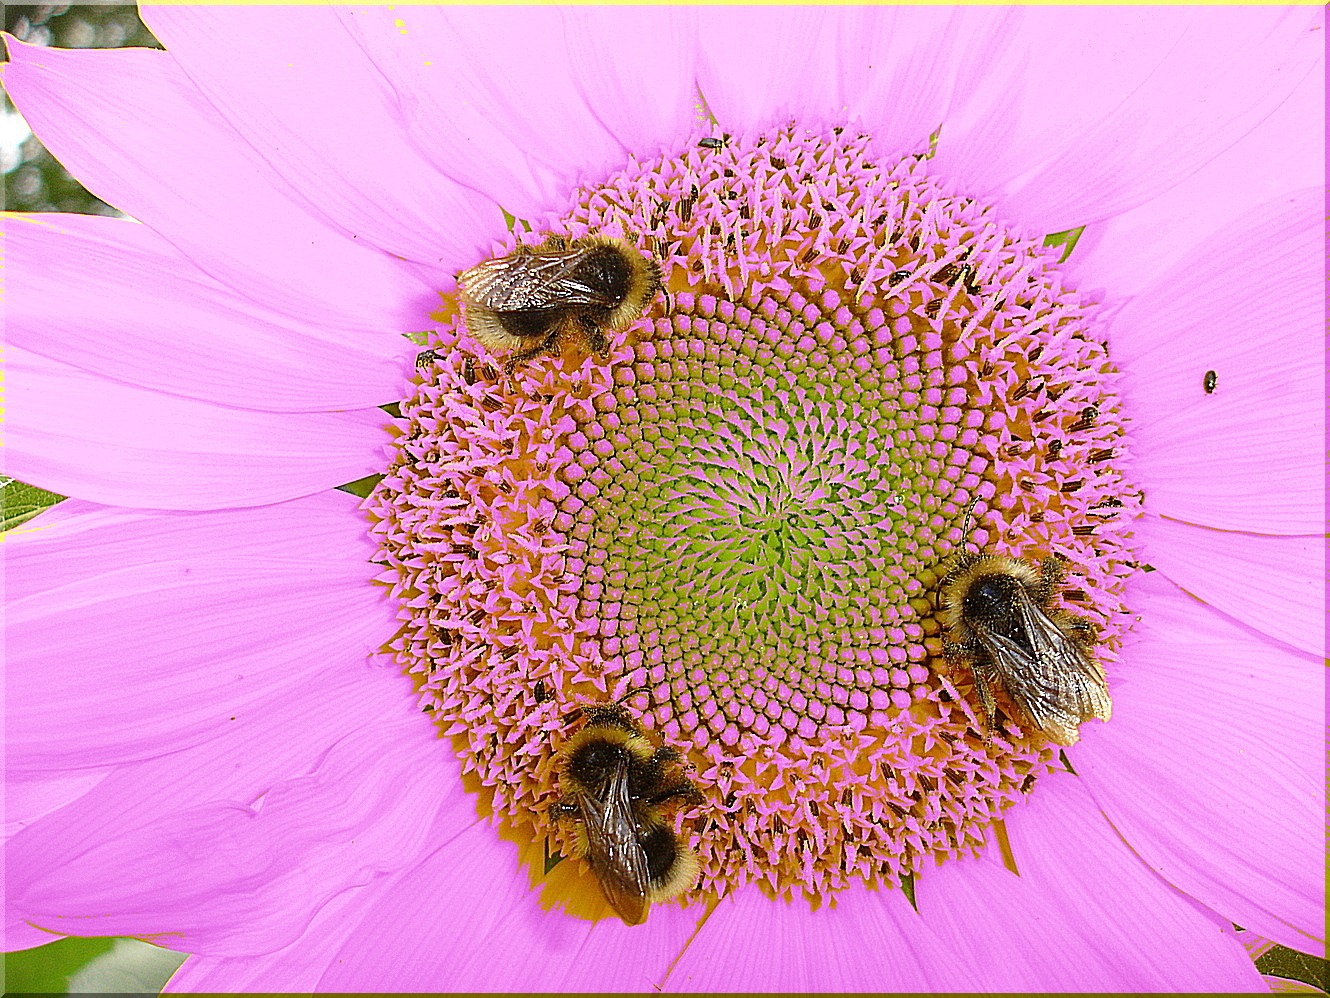
nature, plant, flower, petal, summer, pollen, insect, botany, close, flora, fauna, invertebrate, close up, bee, hummel, nectar, macro photography, flowering plant, honey bee, daisy family, pollinator, plant stem, land plant, membrane winged insect